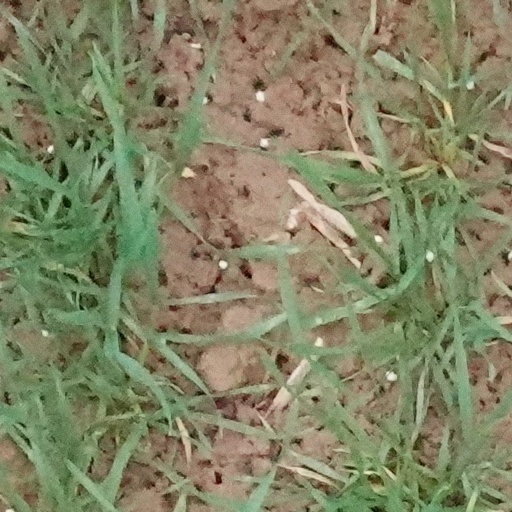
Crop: wheat